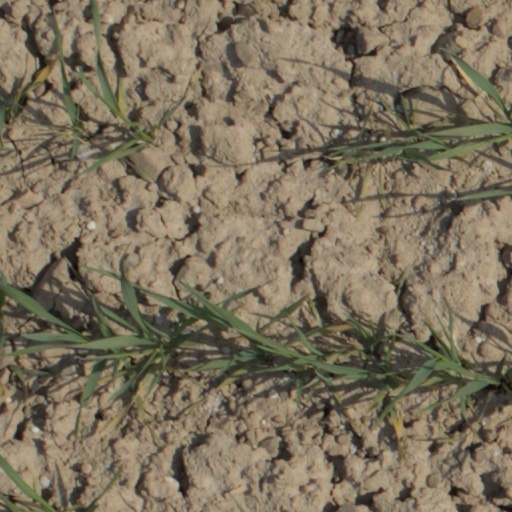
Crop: wheat